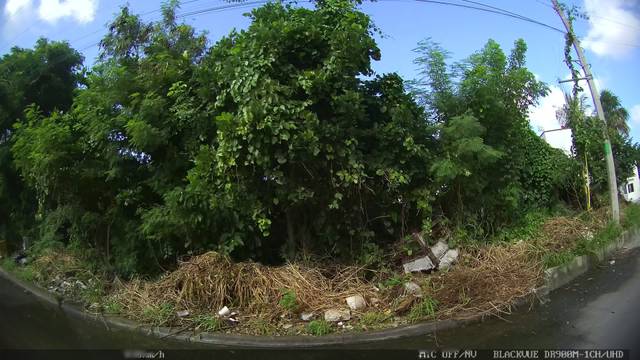
Region: Mexico
Coordinates: 21.16, -86.885